Winkelhaid station

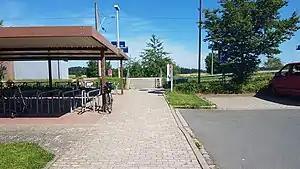
The station in 2017

Winkelhaid station is a railway station in the municipality of Winkelhaid, located in the Nürnberger Land district in Middle Franconia, Germany. The station is on the Feucht–Altdorf line of Deutsche Bahn.